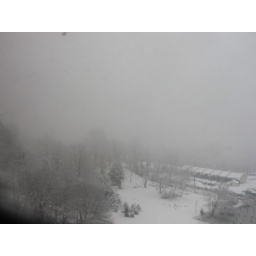
On a bridge over some river between Fredericksburg and D.C.